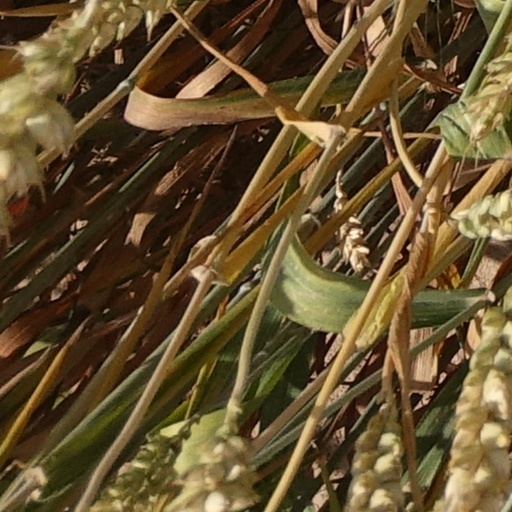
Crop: wheat